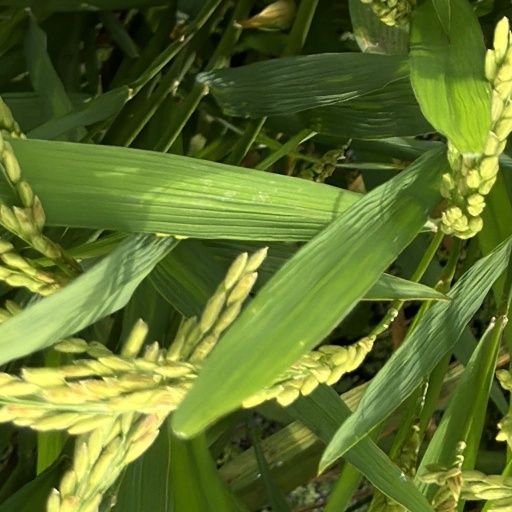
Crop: rice